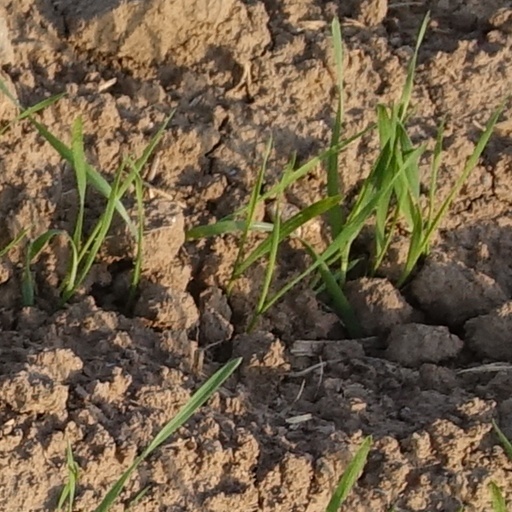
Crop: wheat